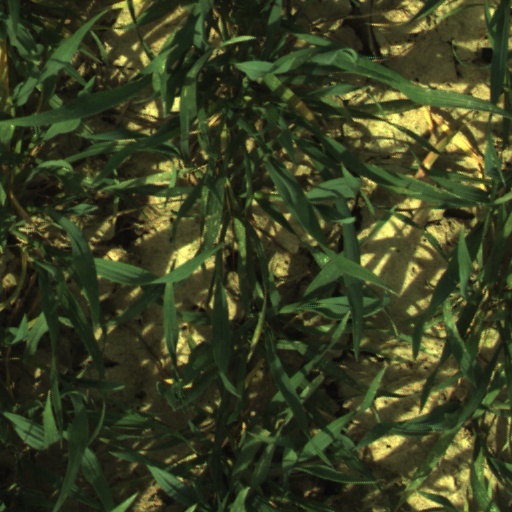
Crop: wheat